Abbas the Great

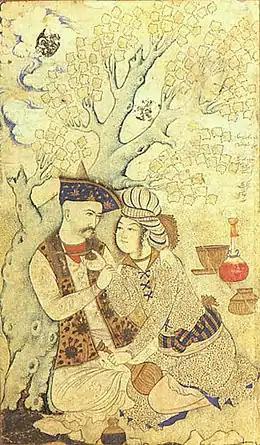
Shah Abbas in later life with a page. By Muhammad Qasim (1627).

Abbas was usually tolerant of Christianity. The Italian traveller Pietro della Valle was astonished at the Shah's knowledge of Christian history and theology and establishing diplomatic links with European Christian states was a vital part of the shah's foreign policy. Therefore, Abbas allowed the establishment of Roman Catholic missions in Persia in his realm and the building of churches and monasteries though he forbade them converting Muslims.